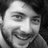
Emotion: happy